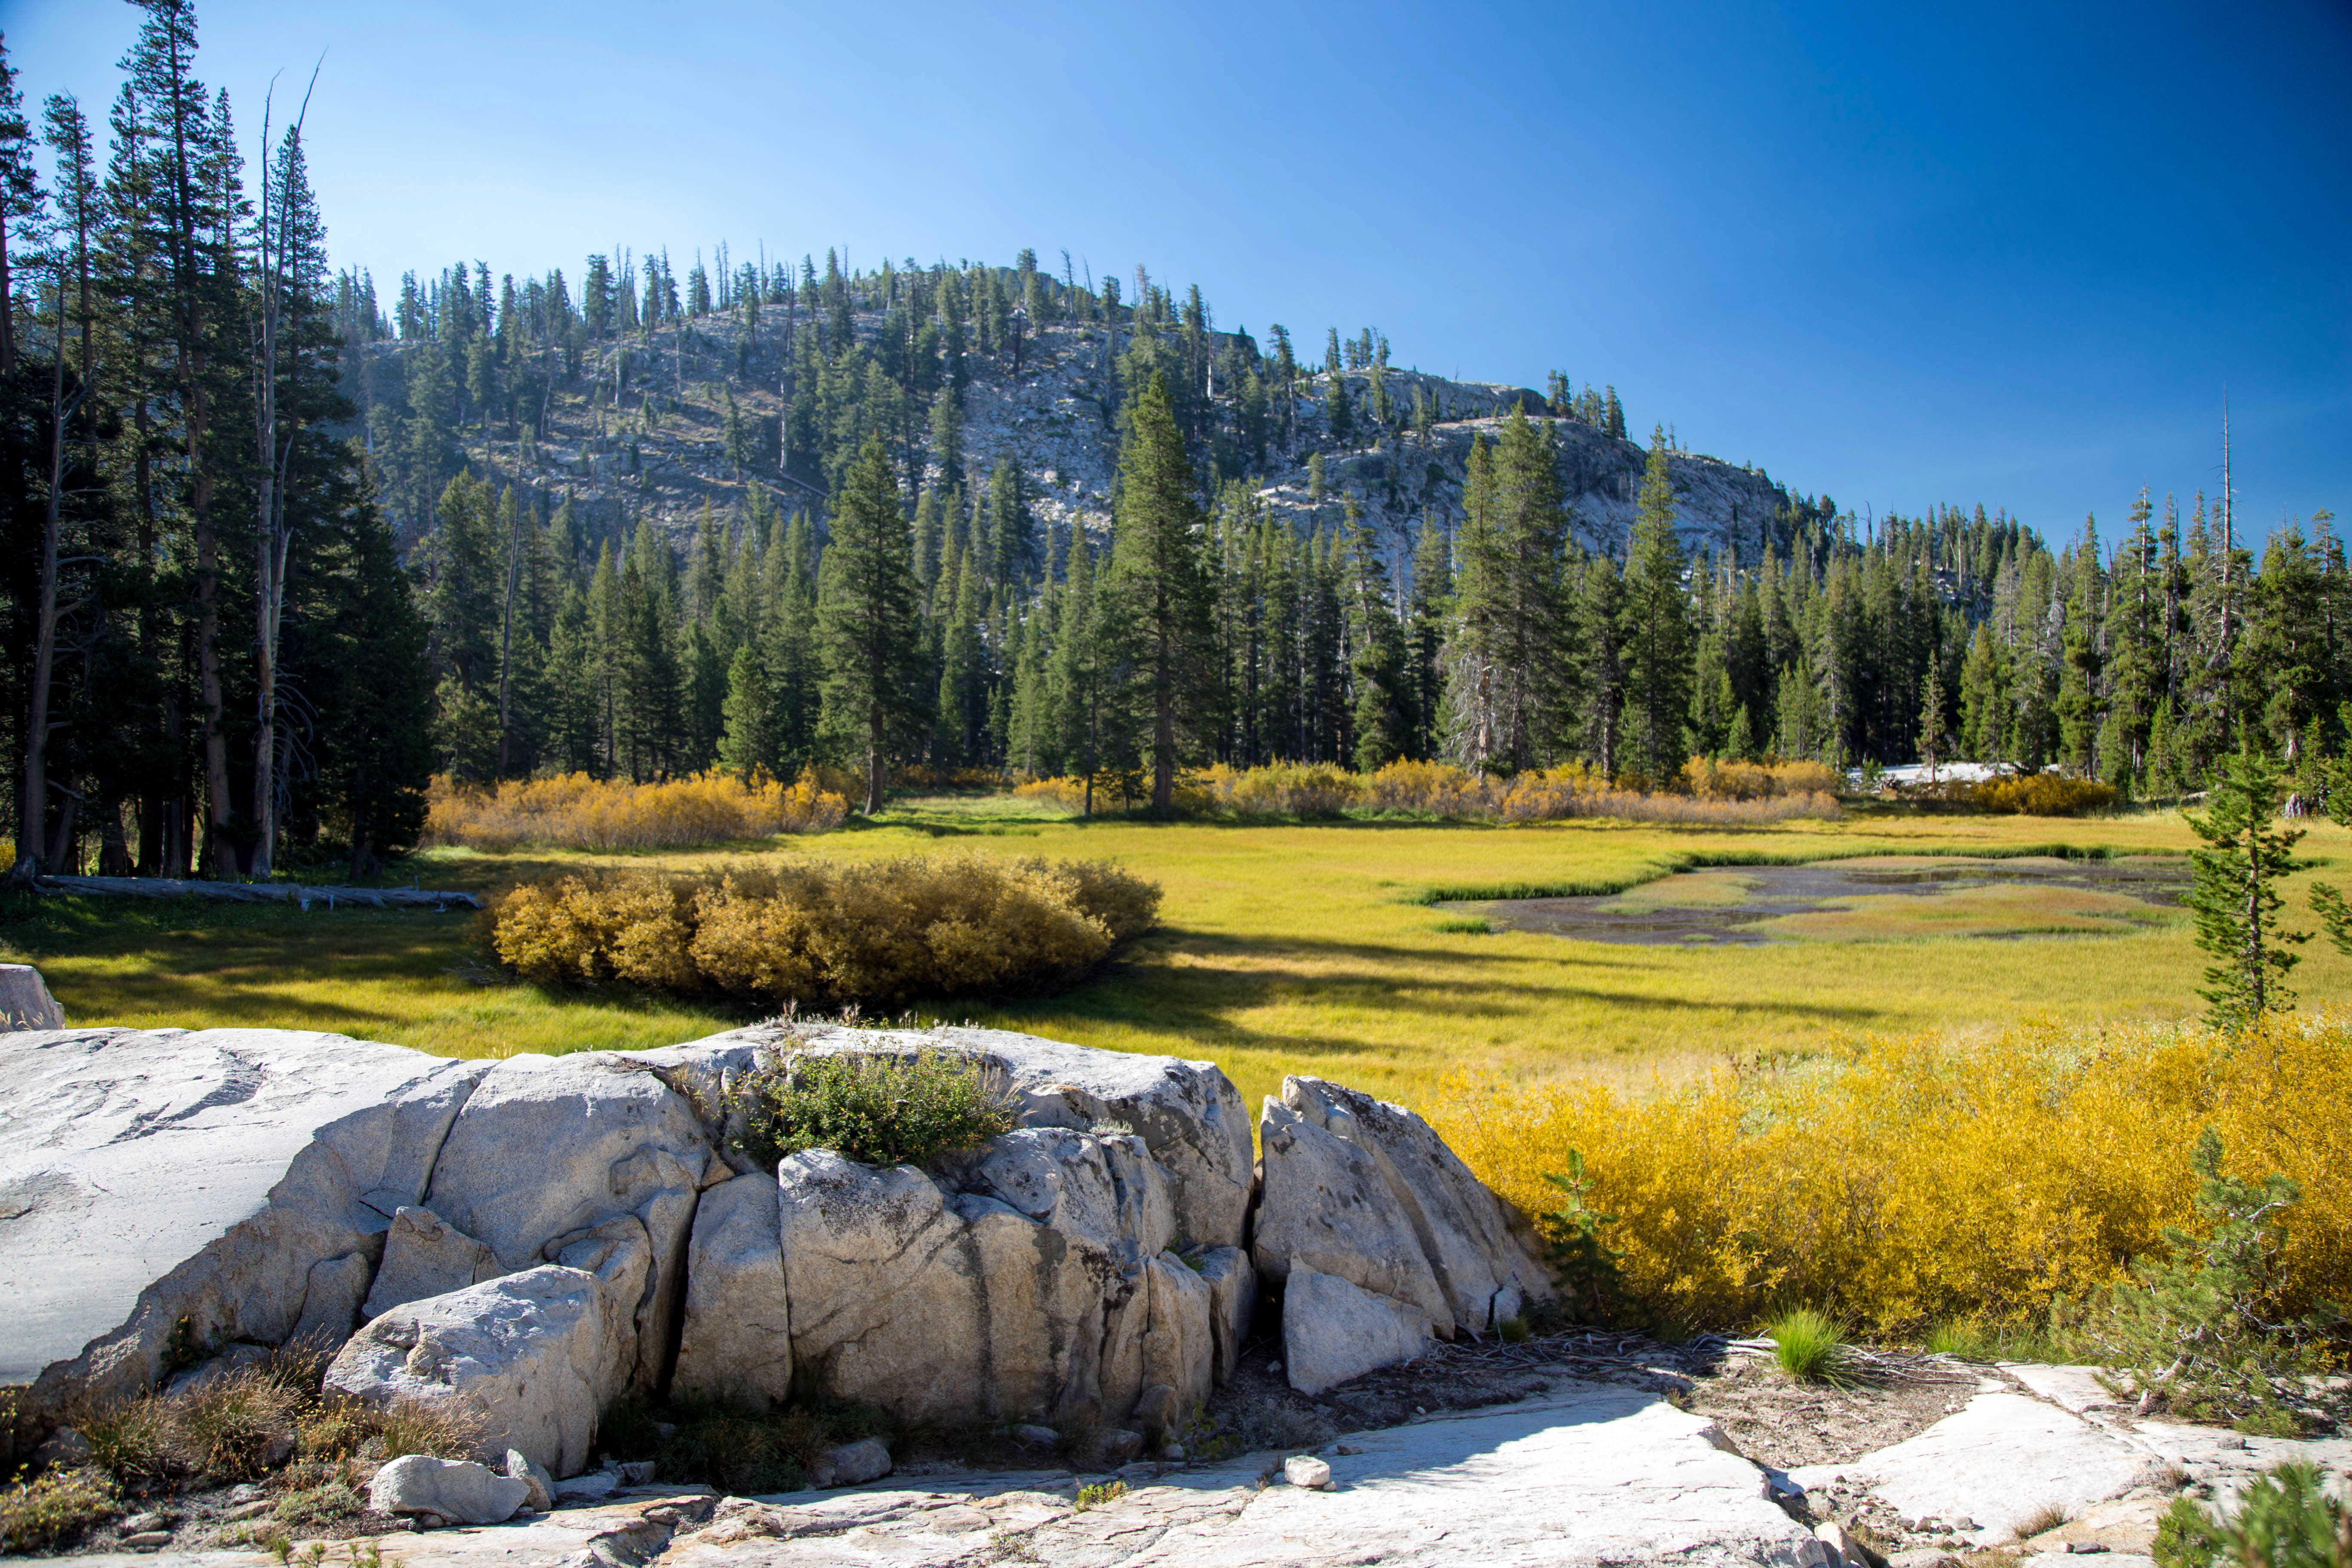
landscape, tree, nature, forest, grass, wilderness, creative, mountain, sky, trail, photography, meadow, lake, valley, land, mountain range, stone, photo, toolkit, color, autumn, park, scenery, national park, ridge, trees, national, free, elements, use, fantastic, grassland, cc, plateau, colours, photoshop, remix, non, commons, commercial, 14, wide, angle, lightroom, 5, adobe, nice, 11, image, scape, 4, filter, 12, 6, 13, lenny, k, edit, actions, noncommercial, distribute, lennykphotography, geographical feature, mountainous landforms